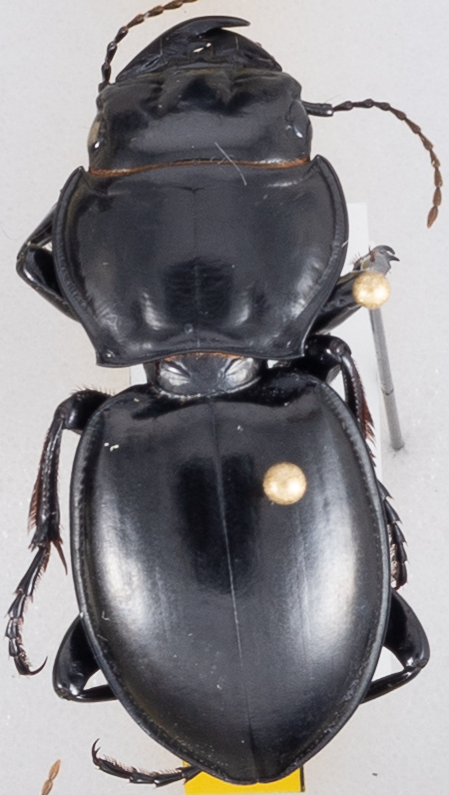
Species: Pasimachus californicus
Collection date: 2021-08-11
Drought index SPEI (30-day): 1.382
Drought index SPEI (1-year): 0.47
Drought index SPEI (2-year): -0.146